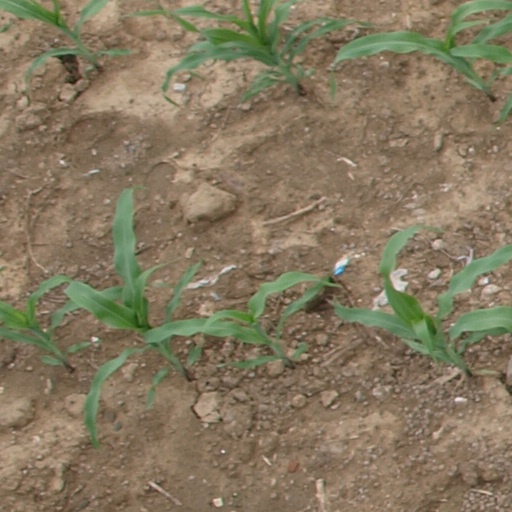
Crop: maize; corn